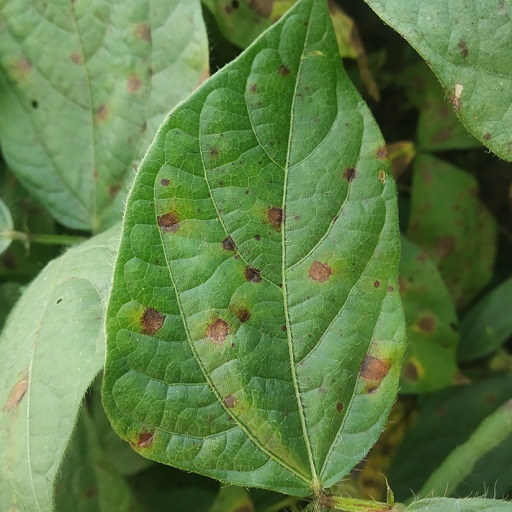
Label: Anthracnose